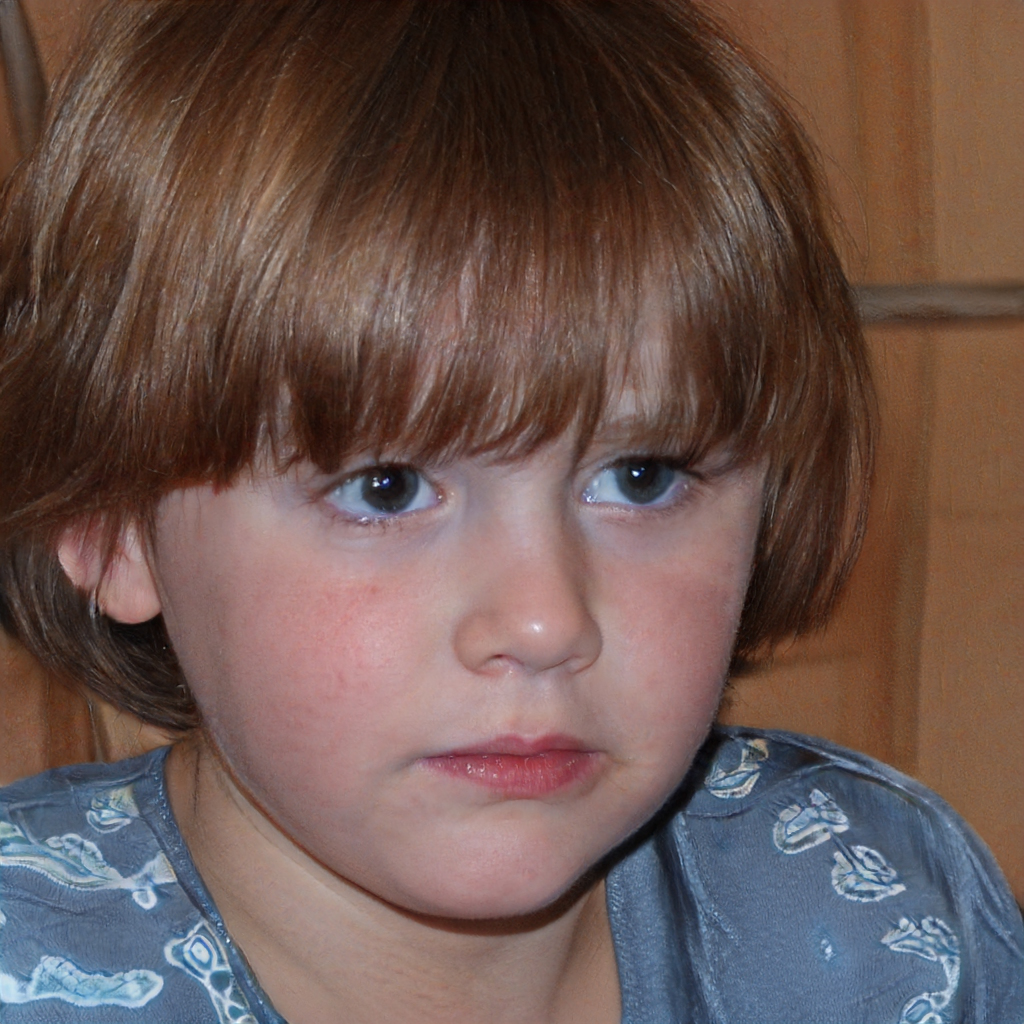
Label: Colored